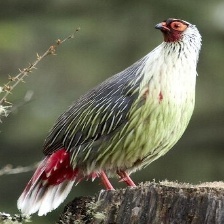
Species: BLOOD PHEASANT
Scientific name: ITHAGINIS CRUENTUS